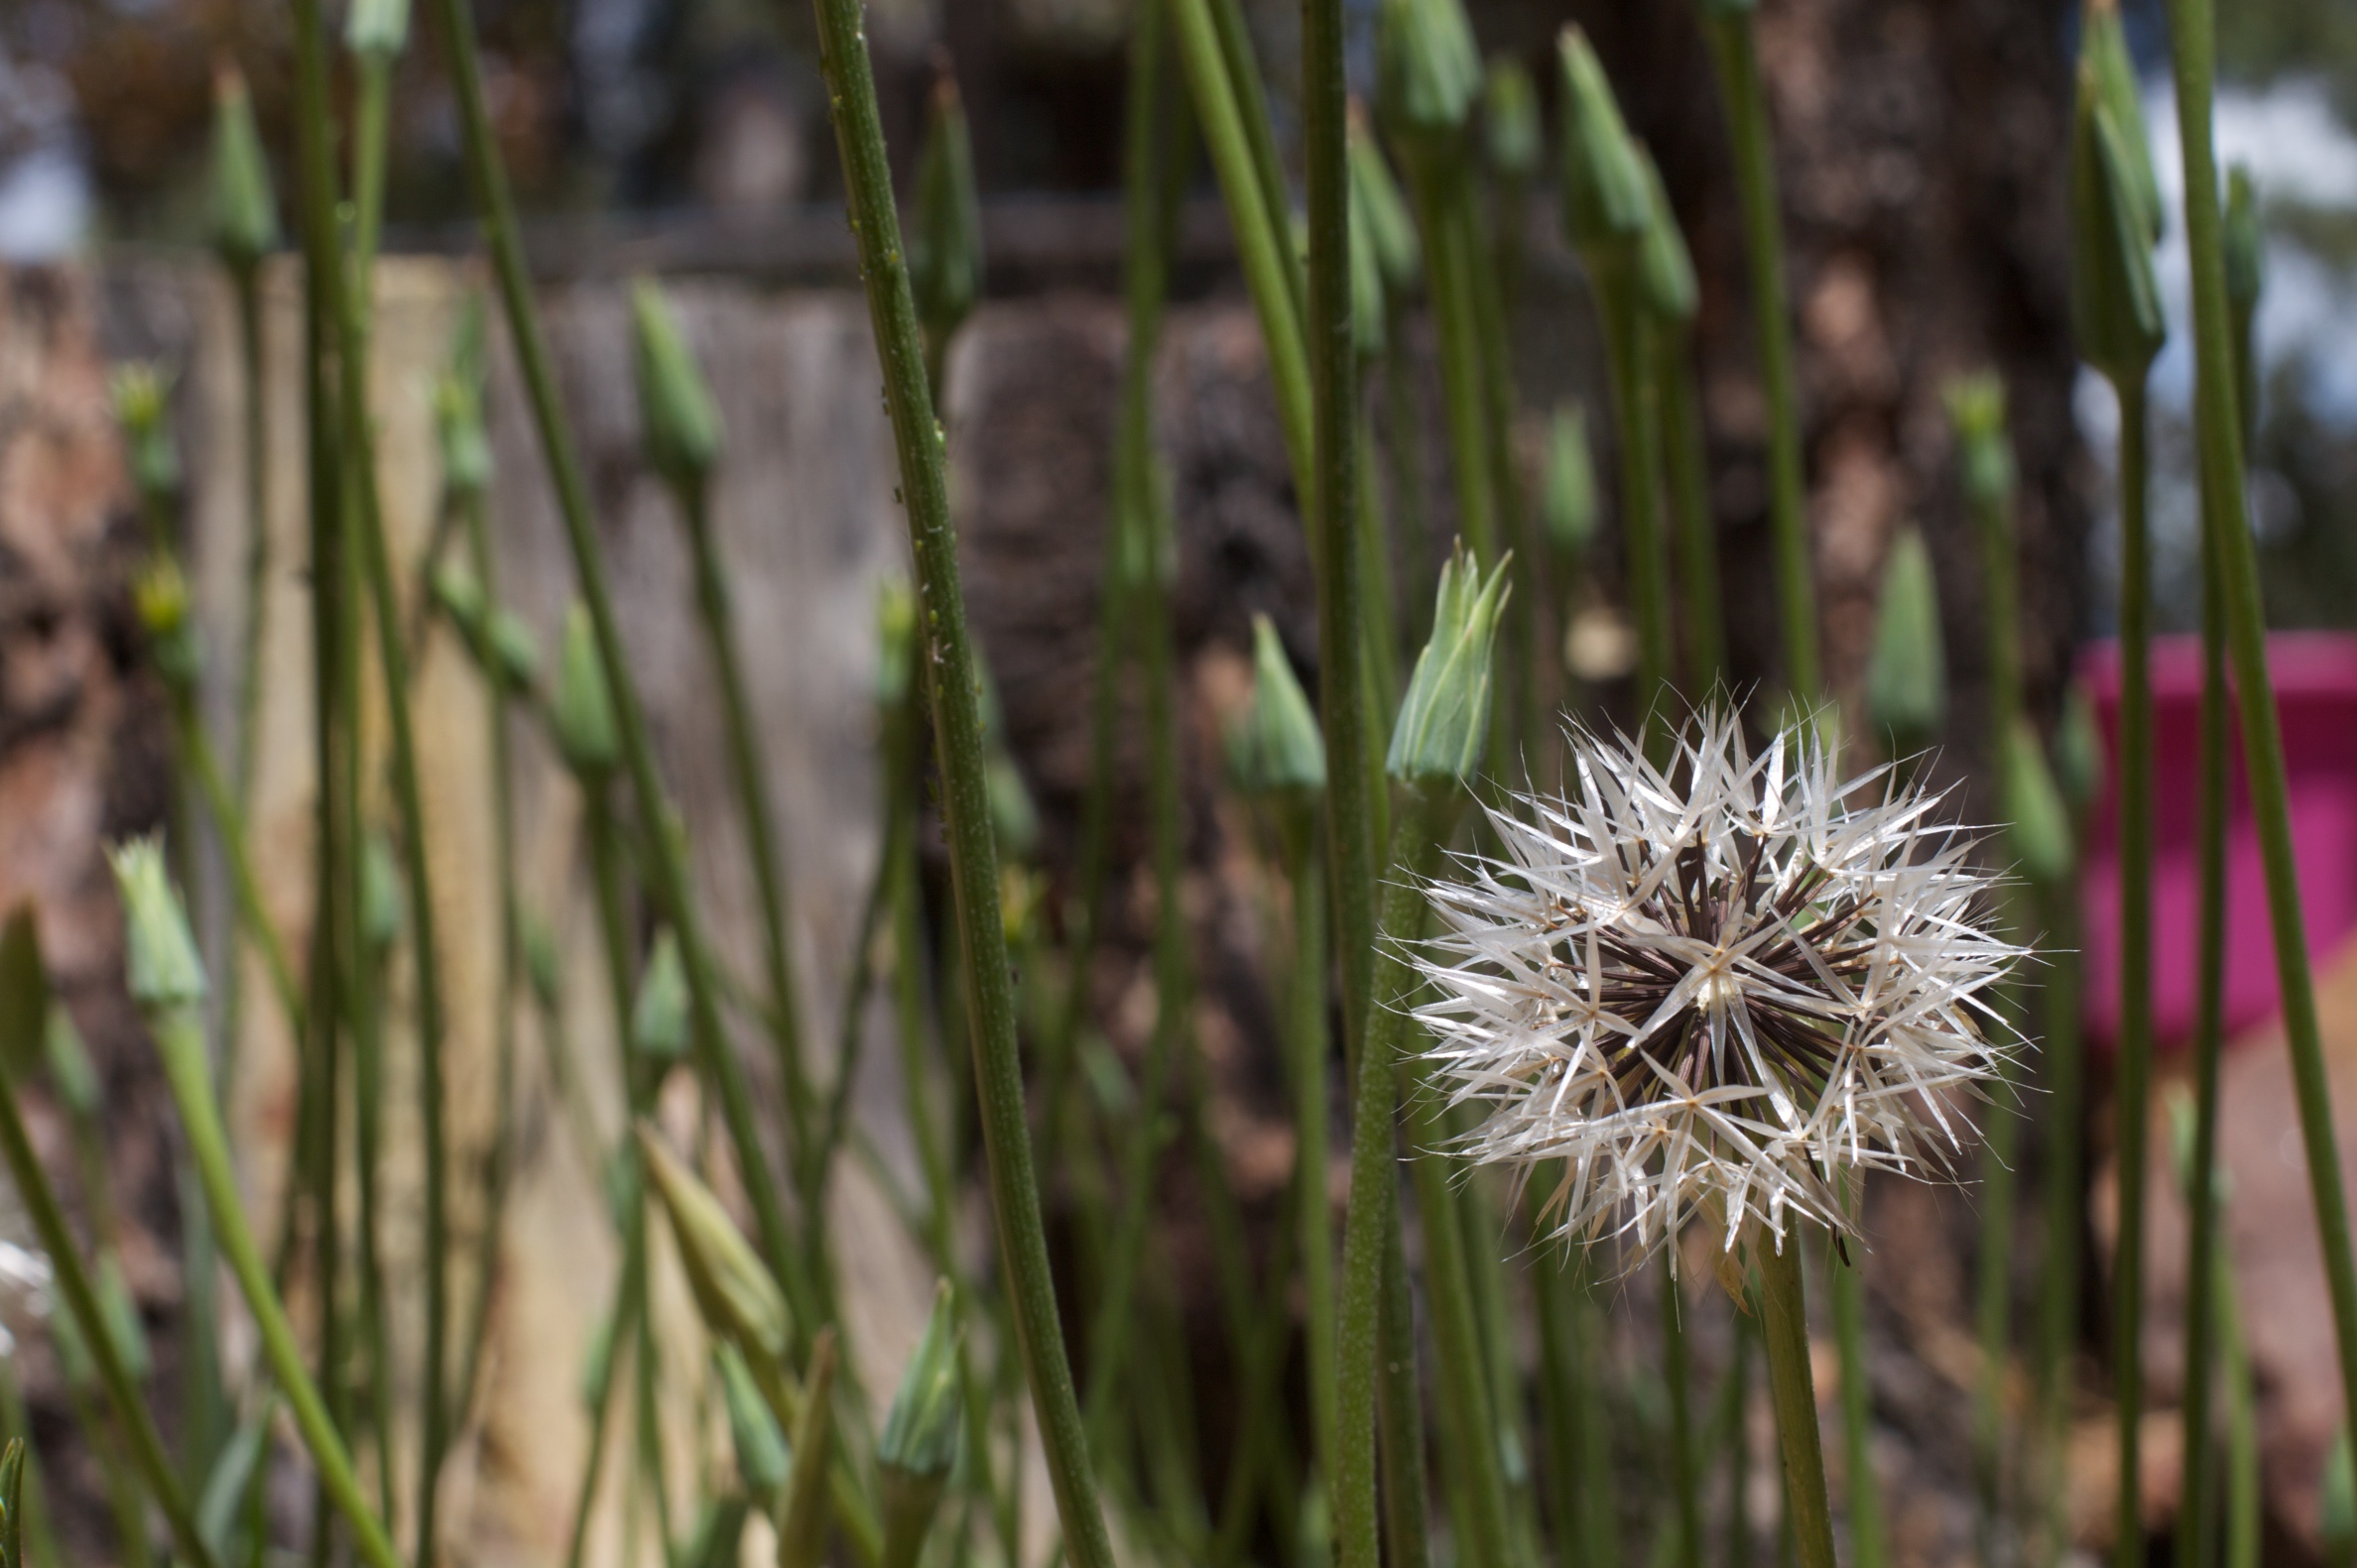
nature, grass, plant, meadow, prairie, flower, botany, flora, fauna, wildflower, close up, macro photography, flowering plant, daisy family, grass family, plant stem, land plant